Wind power in Michigan

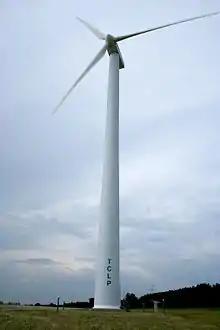
The first commercial wind turbine in Michigan, installed in Leelanau County near Traverse City in 1996, was retired and dismantled in 2022.

Wind power in Michigan is a developing industry. The industrial base from the automotive industry has led to a number of companies producing wind turbine parts in the state. The development of wind farms in the state, however, has lagged behind. In January 2021, there were a total of 1,481 wind turbines in the state with a nameplate capacity of 2,549 MW. The nameplate total exceeded 2,000 MW when Pine River came online in March 2019. Wind provided 4.2% of the state's electricity in 2016.